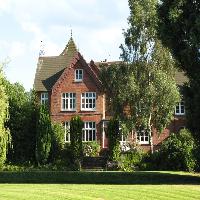
Weather: sun or clear